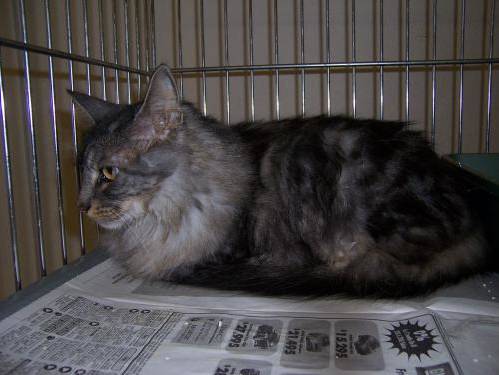
Label: cat